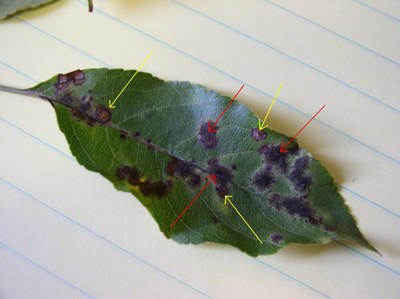
Plant: Apple
Disease: apple scab